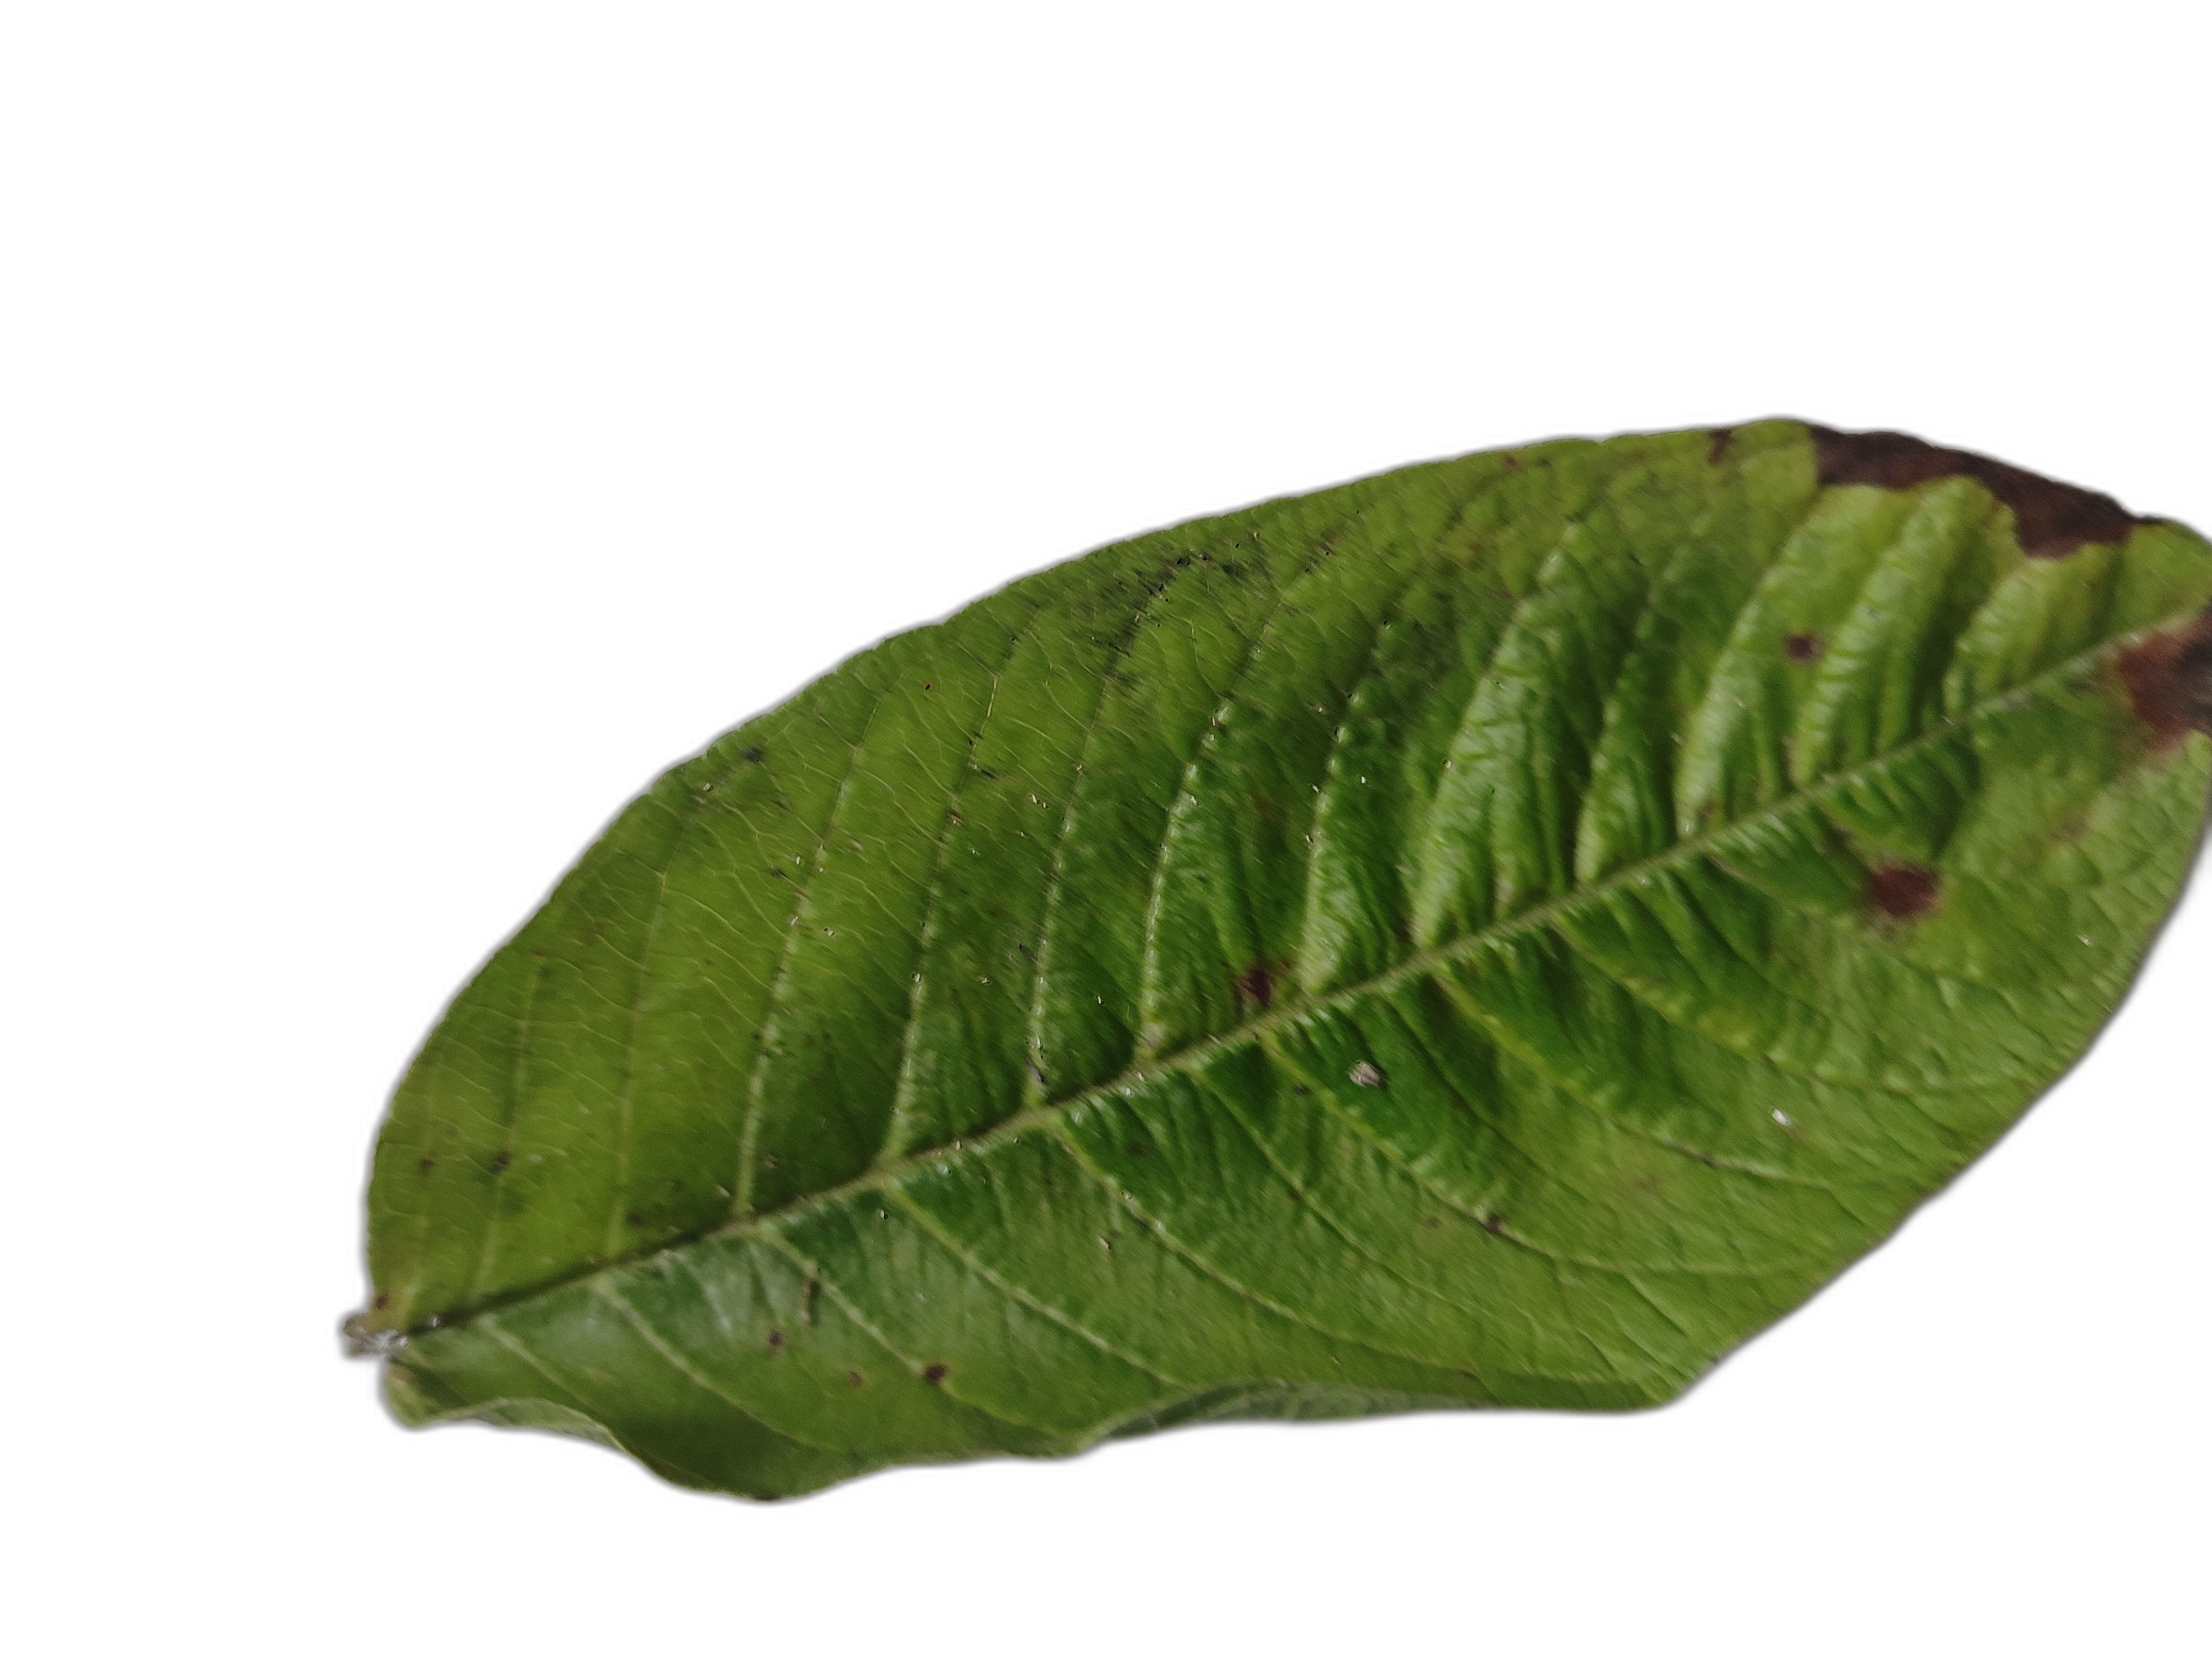
Plant part: leaf
Disease: Canker